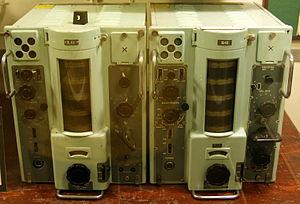
Récepteurs haute fréquence B40 et B41 sur le HMS Belfast.